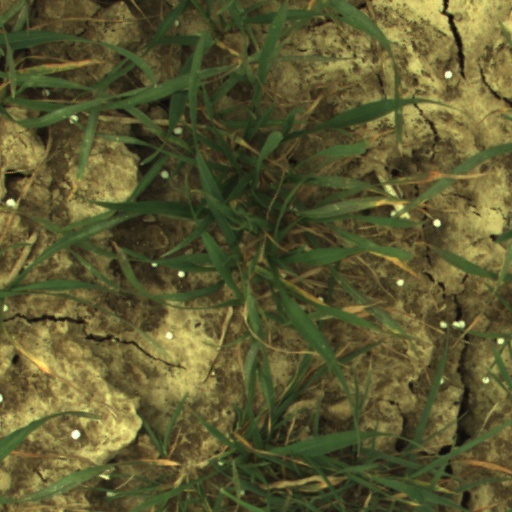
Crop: wheat